History of Carmona, Spain

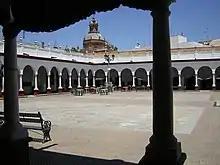
Plaza del Mercado de Abastos

During the Peninsular war, the city's horsemen participated in the decisive Battle of Bailén, helping to fight back Napoleon's elite Imperial Dragoons commanded by General Dupont in the first major defeat of the Grande Armée on 16–19 July 1808. Their success is still recalled by the townspeople.